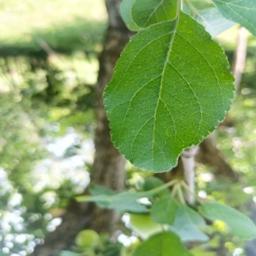
Label: Healthy